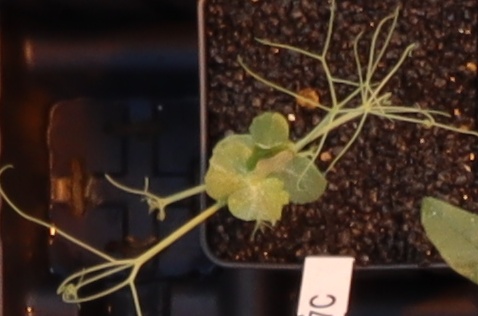
Label: Field Pea